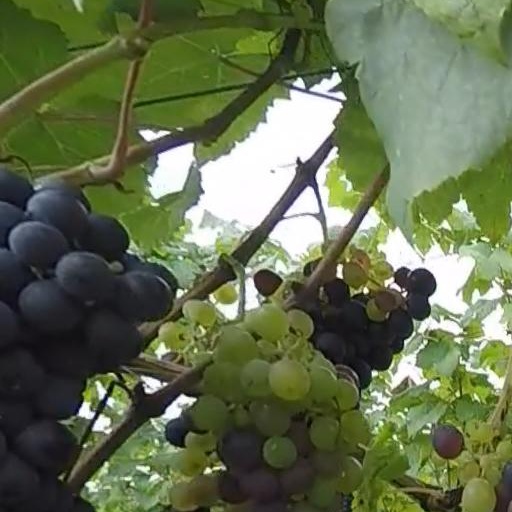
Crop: grape